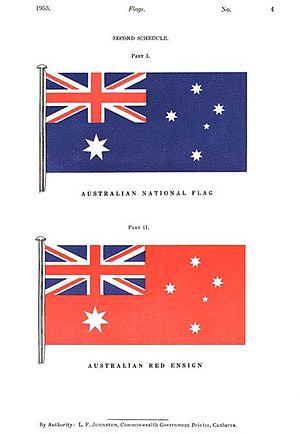
Le drapeau de l'Australie est bleu avec, dans le quart supérieur du côté de la lance, l'Union Jack. Dans le quart du dessous se trouve l'Étoile de la fédération, une étoile blanche à sept branches, six branches pour chacun des six États et une branche pour les deux territoires. L'autre moitié du drapeau représente la constellation de la Croix du Sud en blanc avec une petite étoile à cinq branches et quatre autres à sept branches.